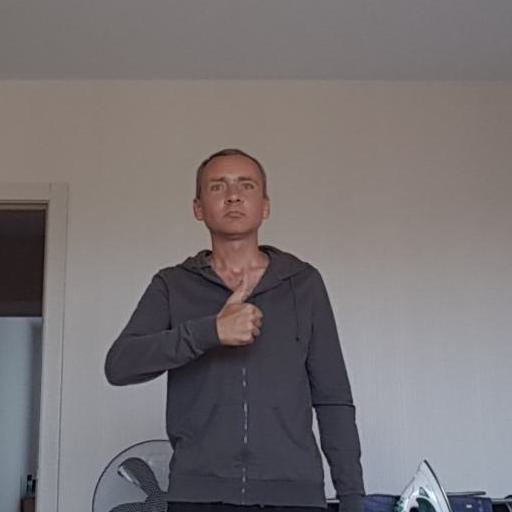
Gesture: like